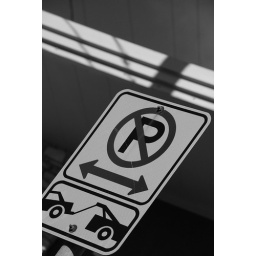
A No parking / Tow away zone road sign in downtown Austin.Post Processed using Picasa.